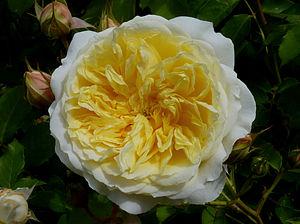
Rosa 'The Pilgrim' (David Austin, 1991), dans un jardin en Belgique.
'The Pilgrim' est un cultivar de rosier obtenu en Angleterre par David Austin en 1991. Il est fameux par ses nuances de jaune pâle.